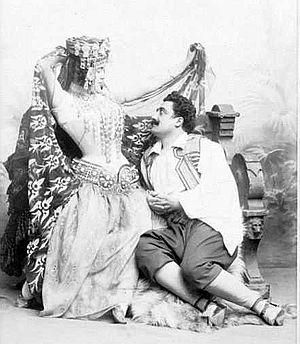
Maurice Renaud est un baryton français. Il a joui d'une réputation internationale pour la très grande qualité de son chant et pour la maîtrise de son jeu.
Berthe Agnès Lisette Brennwald, dite Lucienne Bréval, née le 4 novembre 1869 à Berlin de parents suisses originaires de Männedorf et morte le 15 août 1935 à Neuilly-sur-Seine, est une soprano dramatique suisse naturalisée française.
Augusta Mary Anne Holmès, née Holmes le 16 décembre 1847 à Paris et morte le 28 janvier 1903 dans la même ville, est une compositrice française d'origine britannique et irlandaise. En 1873, elle prend la nationalité française et ajoute un accent à son nom de famille.